Holmenkollen Chapel

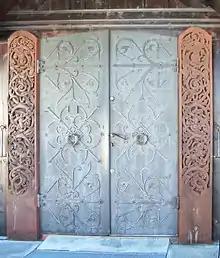
Holmenkollen Chapel entrance

The new chapel was built with inspiration from the stave churches of Rauland and Heidal, built with massive planks and pine walls. Its arches are made of solid spruce roots and only old handicraft techniques were used. To facilitate construction, an accurate 3-dimensional model was made first. Drawings based on the model were used for making all of the components in Vågå before they were brought to Holmenkollen by road and assembled as a kit.